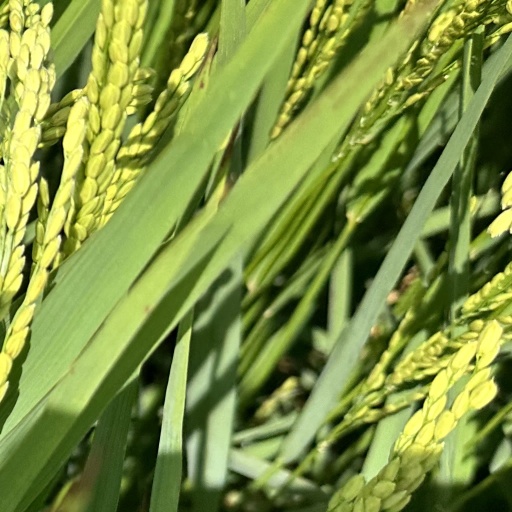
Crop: rice